Lipnice nad Sázavou

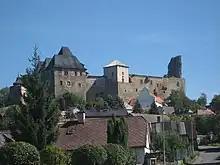
Lipnice Castle

The first written mention of Lipnice is from 1226. It was the so-called Lower Lipnice and refers to today's Dolní Město. The Lipnice Castle was founded in 1310 and the settlement of Upper Lipnice was founded together with the castle. In 1370, it was acquired by King Charles IV and promoted to a town. It was a town until the reforms in the middle of the 19th century.